Todor Timonov

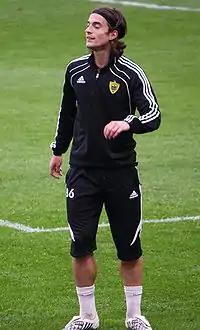
Timonov training with Anzhi Makhachkala in 2010

Todor Ivanov Timonov (born 3 September 1986) is a Bulgarian former footballer who played as a midfielder.